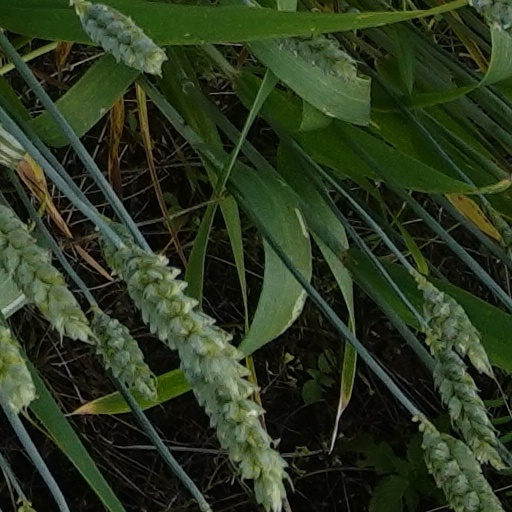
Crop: wheat